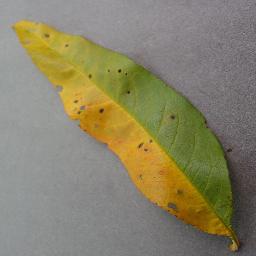
Label: Peach___Bacterial_spot